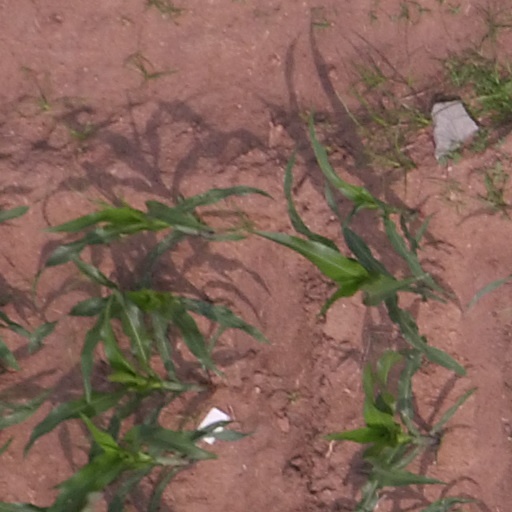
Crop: maize; corn